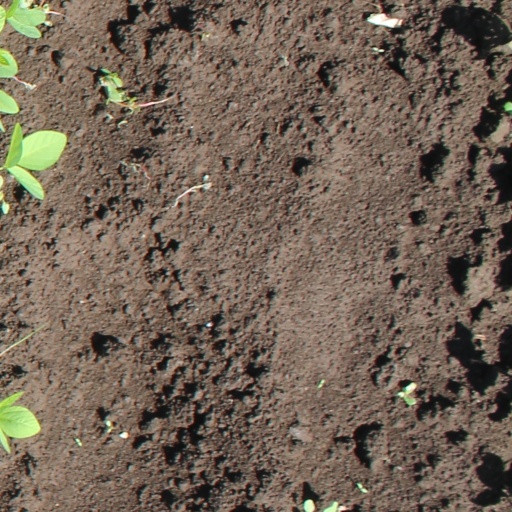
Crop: soybean